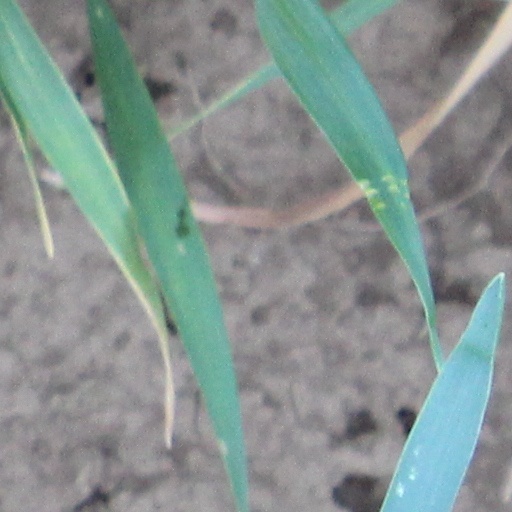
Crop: wheat